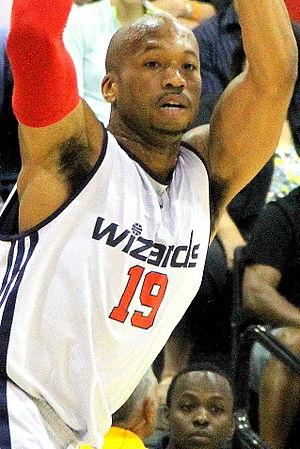
Sundiata Gaines, né le 18 avril 1986 à Jamaica, dans le Queens, à New York, aux États-Unis, est un joueur américain de basket-ball. Il évolue au poste de meneur.